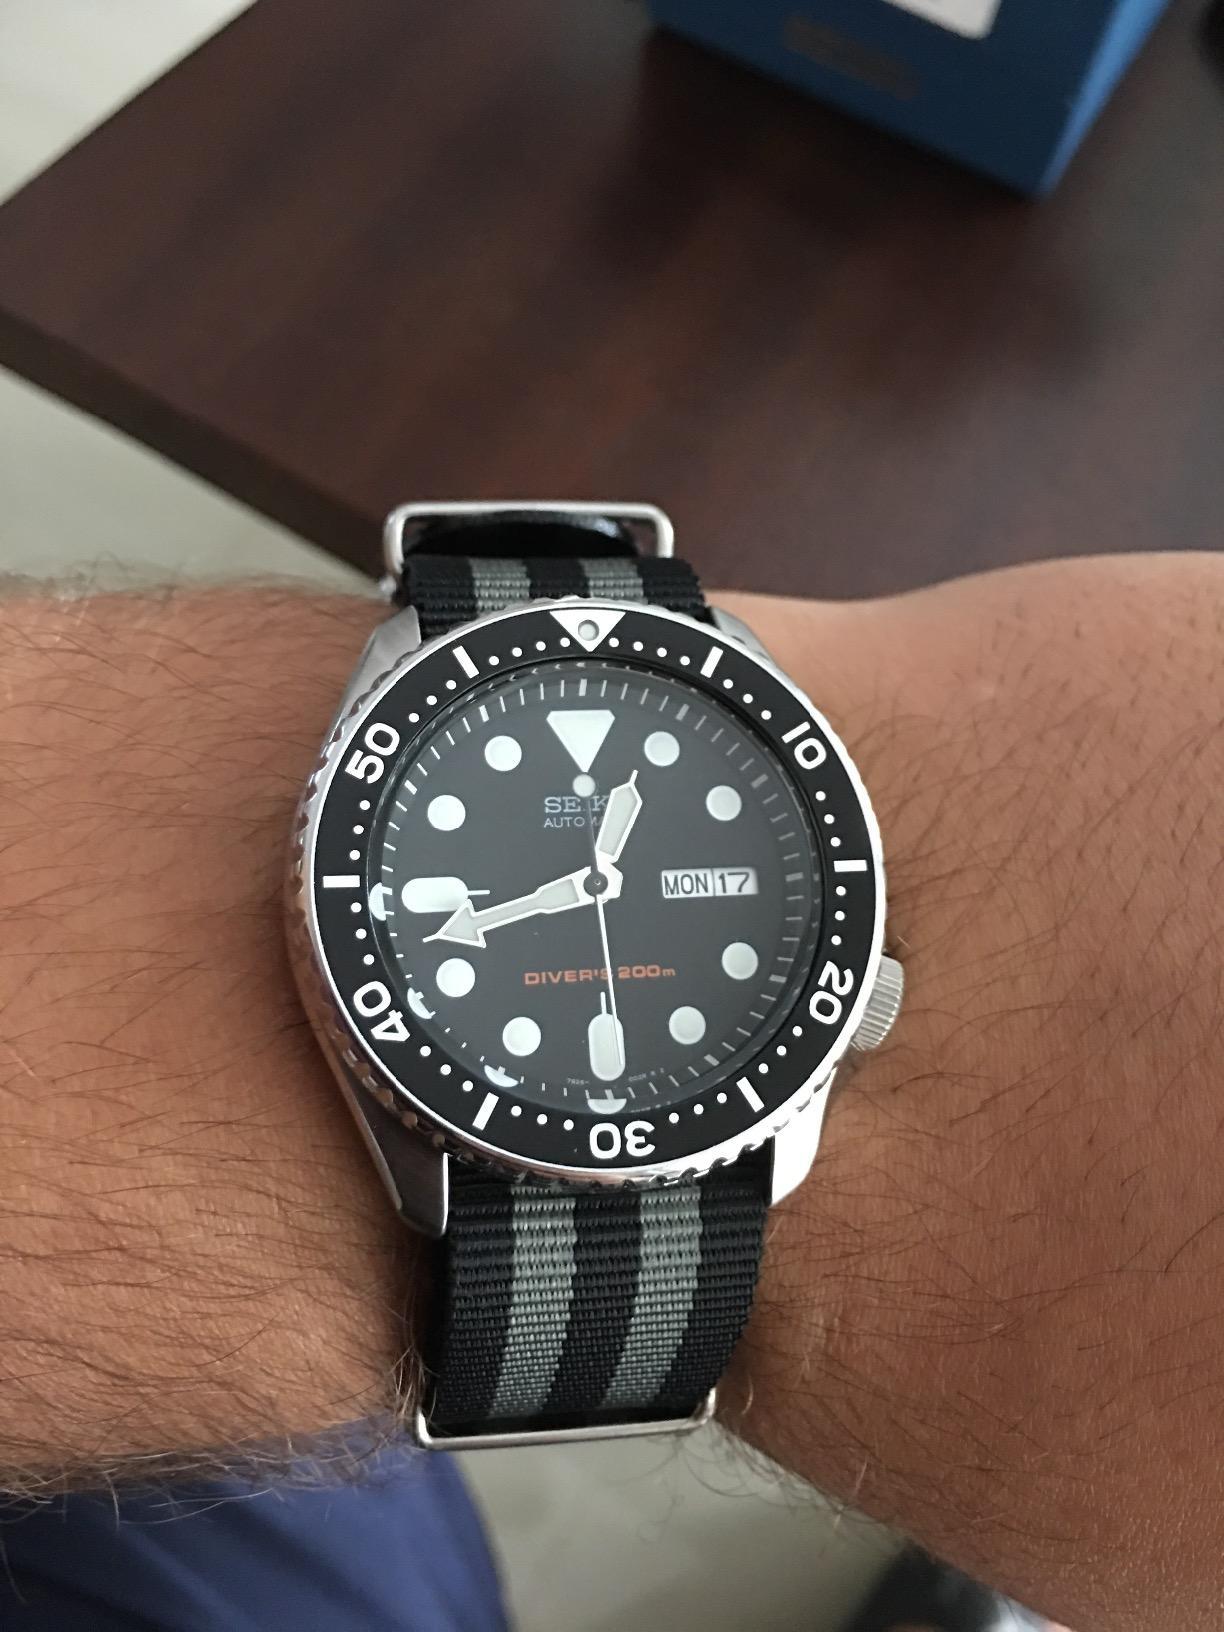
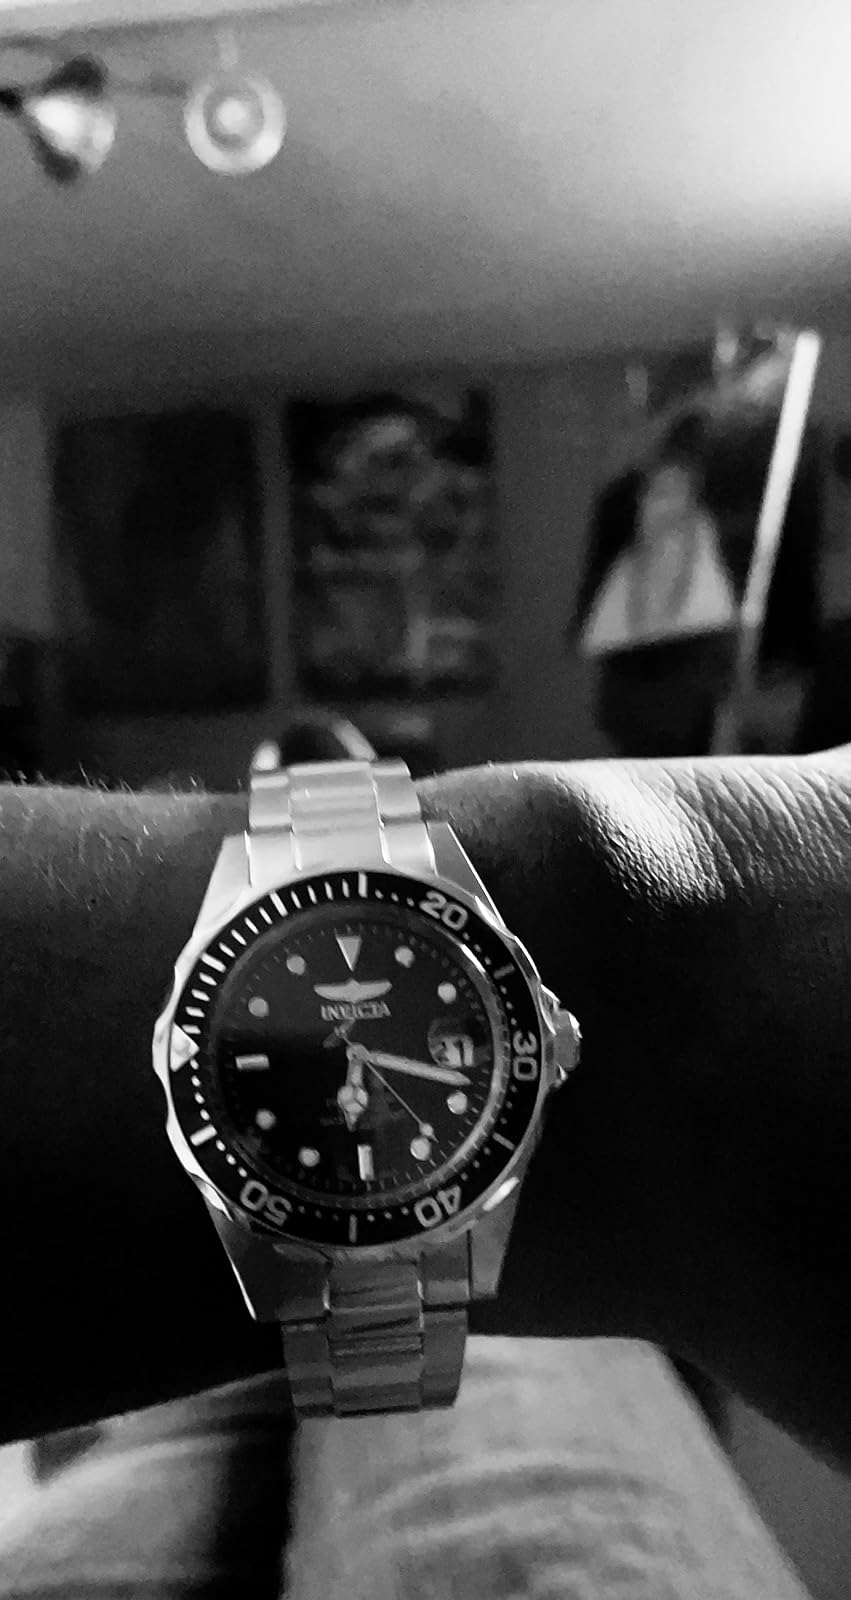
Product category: accessories_watch
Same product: no